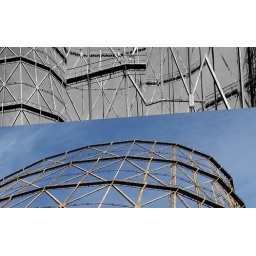
he used to do surgery. for girls in the eightees. but gravity always wins. (Radiohead - Fake plastic trees)